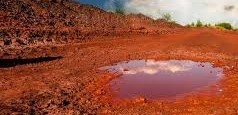
Soil type: Red soil